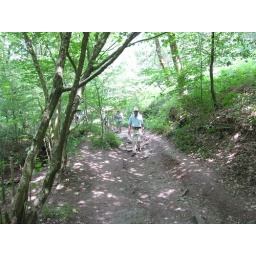
The enchanted forest of Broceliande--Merlin was locked up in a tree somewhere here by the seductress Vivian